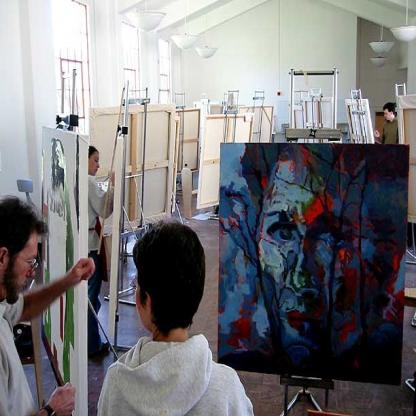
Scene: Indoor